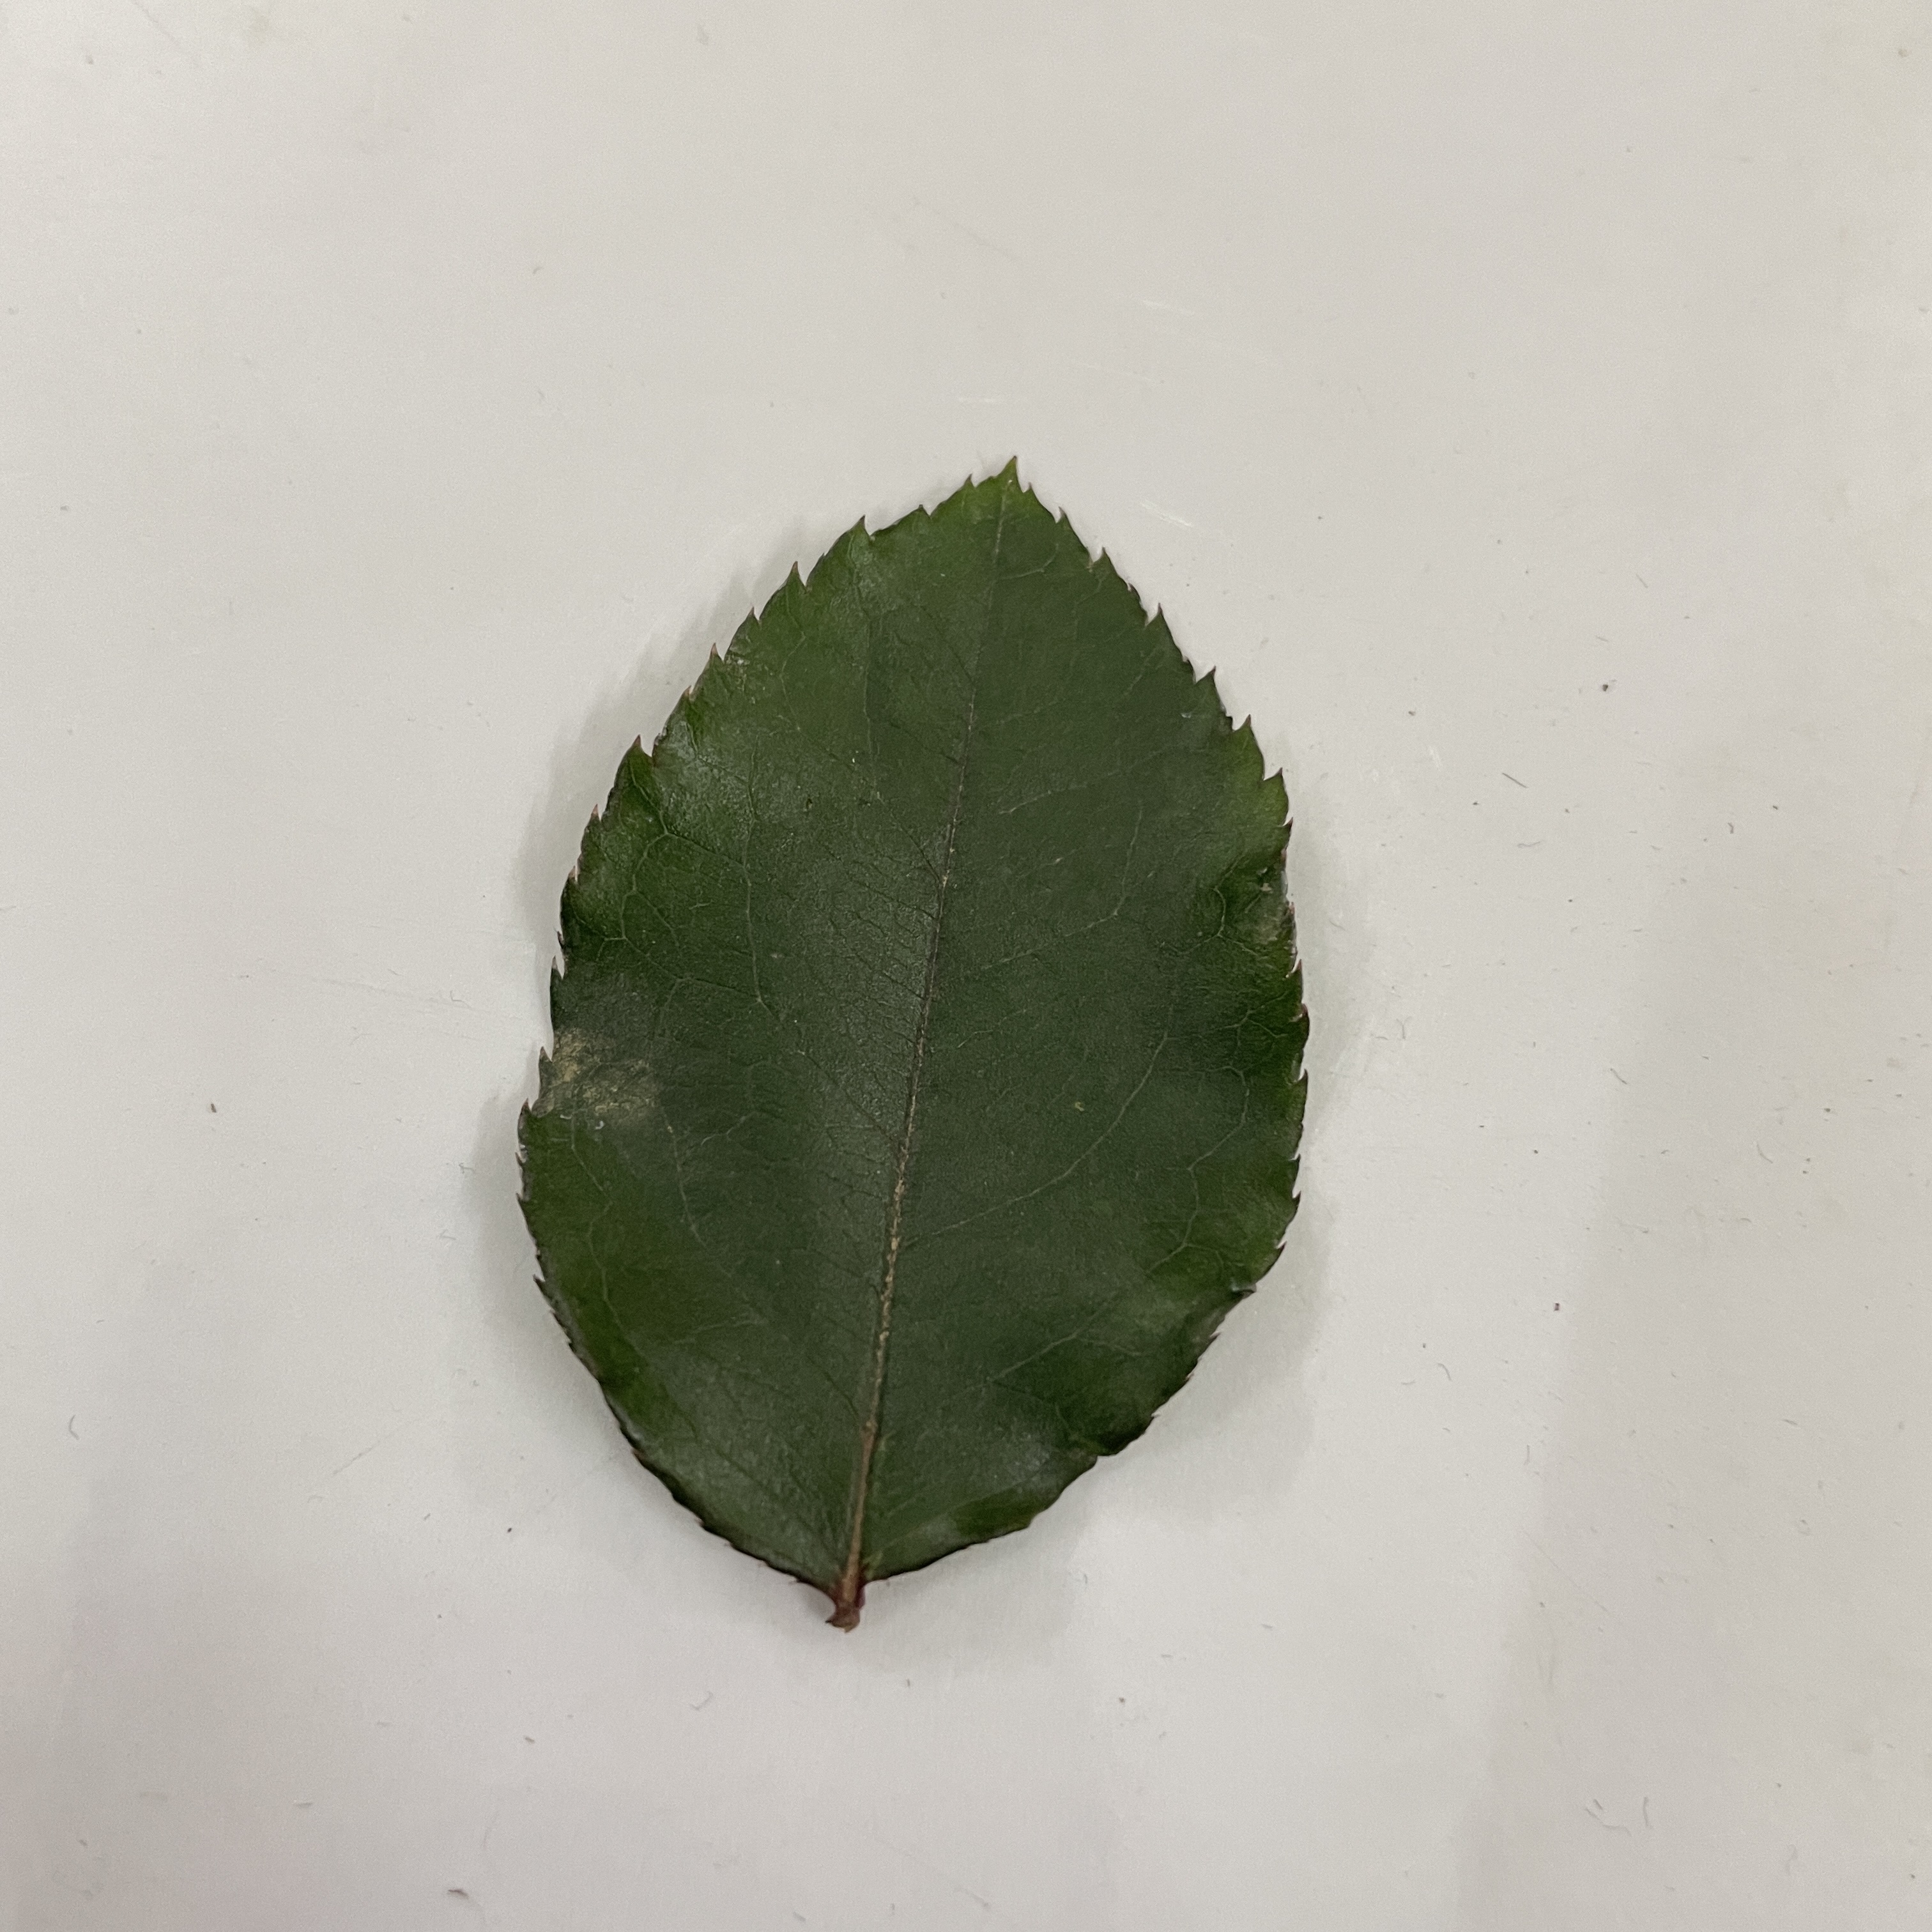
Label: Healthy Leaf